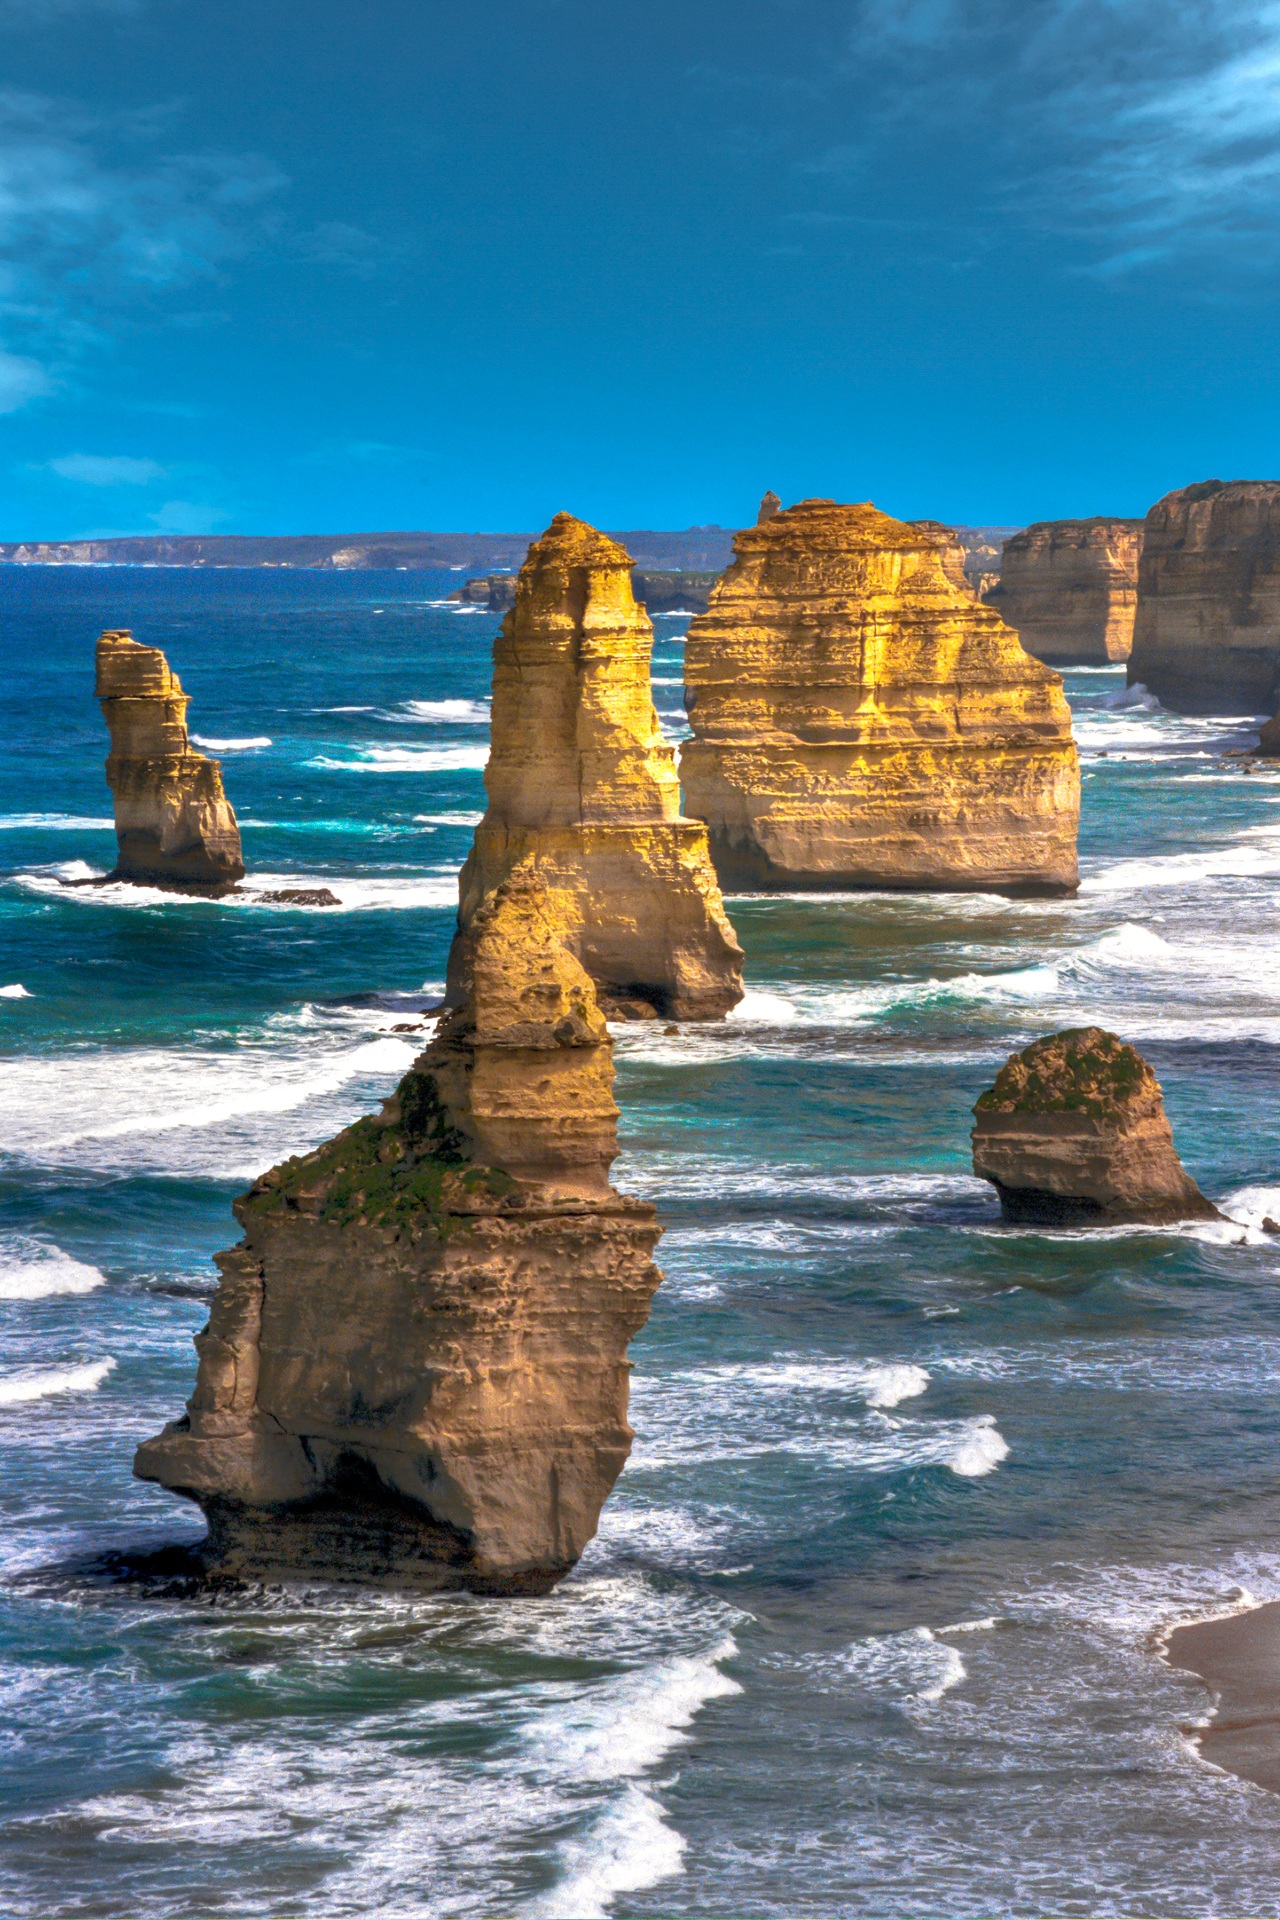
beach, sea, coast, water, rock, ocean, shore, wave, vacation, formation, cliff, surf, cove, bay, stack, terrain, material, body of water, australia, cape, islet, rock formations, rocky hill, natural arch, sea cave, great ocean road, 12 apostles